Trương Định

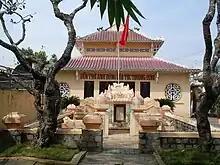
Tomb of Trương Định in Gò Công, Tiền Giang, Vietnam

The reputation of Định and his southern rebels persisted long after his death. Phan Bội Châu, the leading Vietnamese revolutionary of the early 20th century, travelled into the south in 1904, seeking to start a new anti-French movement. He specifically attempted to recruit followers among the surviving elderly members of Định's movement. Định was highly regarded as a revolutionary hero by Vietnamese of both communist and anti-communist persuasions. In 1964, an article in the North Vietnamese "Nghiên cứu lịch sửu" described Định as "the hero symbolising the spirit of resistance to the foreign colonialists of the people of Southern Viet-Nam". The same article extolled Định's physical appearance and his capabilities, stating "He was handsome in appearance, understood the military manual and was a good shot". During the Vietnam War era, North Vietnamese historians sought to portray the Viet Cong—which fought against the Army of the Republic of Vietnam and the United States—as Định's modern successor. Định was also highly regarded among anti-communist South Vietnamese scholars. A prominent thoroughfare in the centre of Ho Chi Minh City in southern Vietnam is named after him.